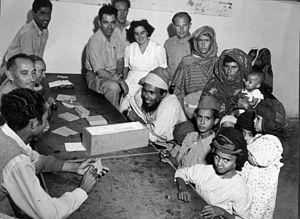
La dénomination de Juifs Mizrahim ou Mizra’him, également appelés Edot HaMizra’h, englobe des communautés juives très diverses du Moyen-Orient, du Caucase d'Asie centrale et de l'Inde, recouvrant une « mosaïque ethnique » bien plus complexe et hétérogène que celle des Juifs européens.